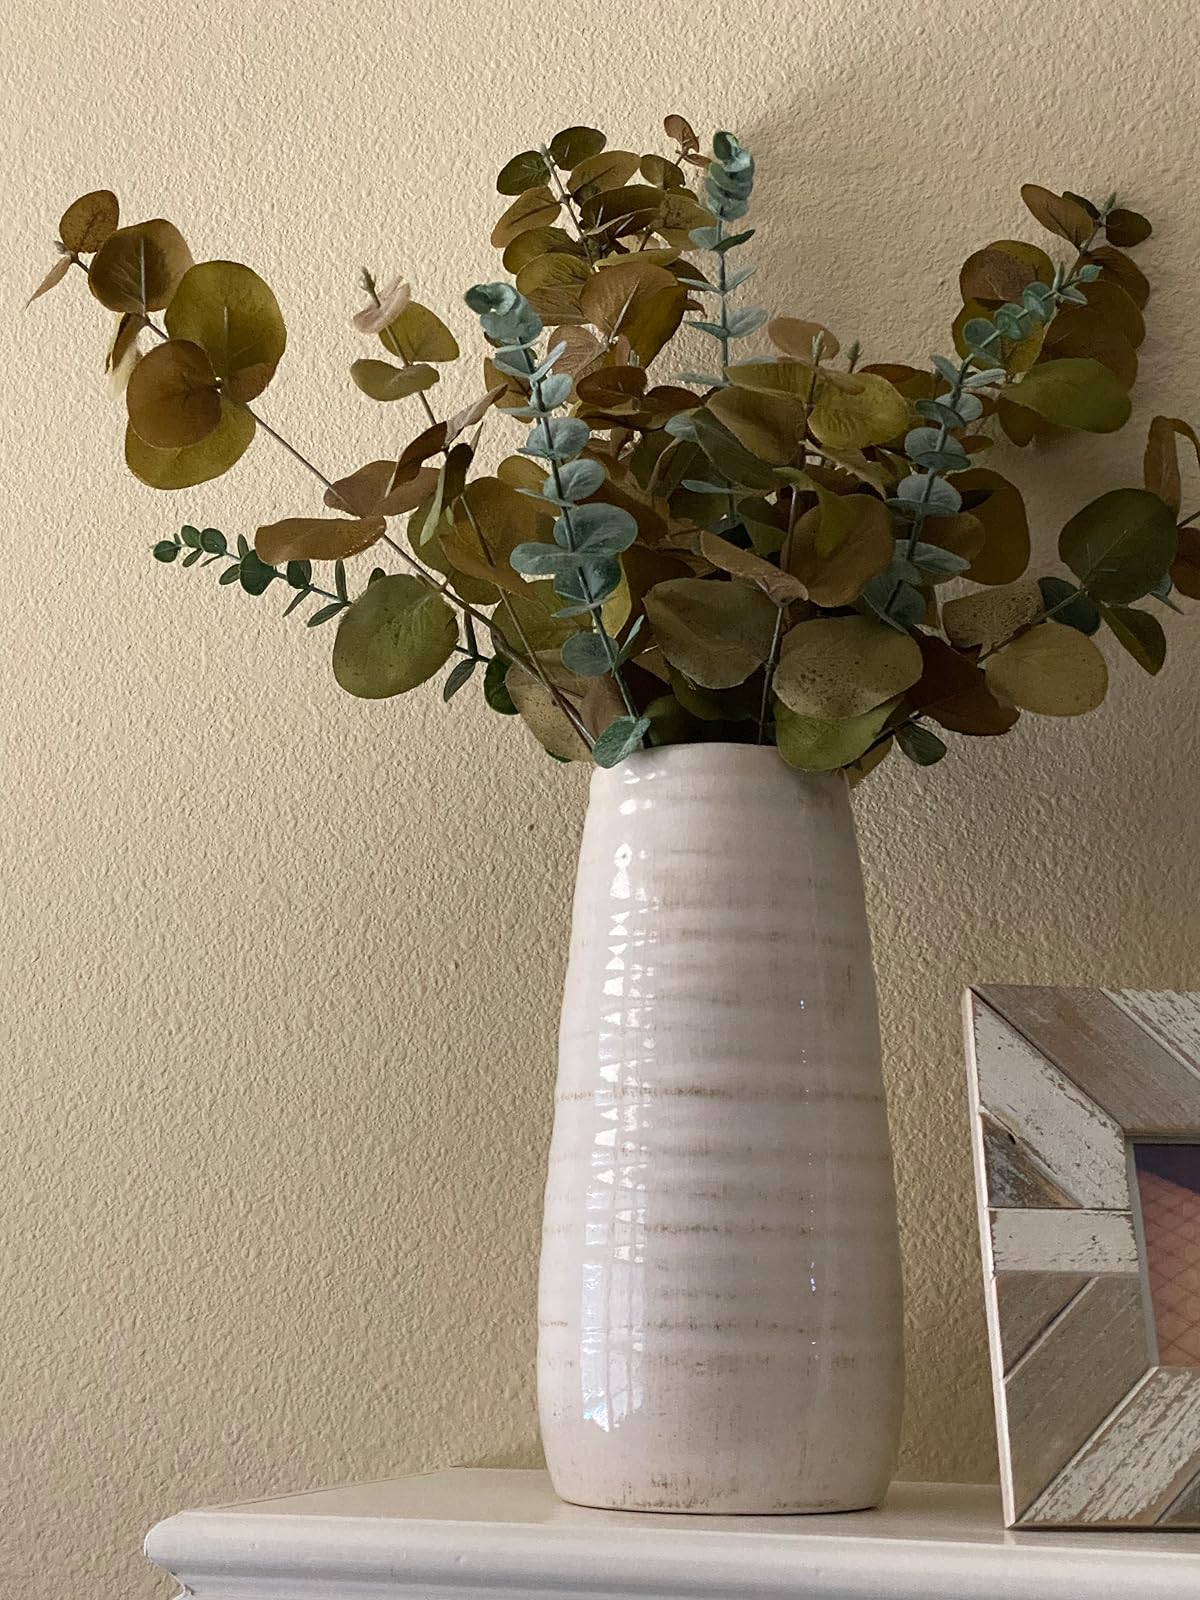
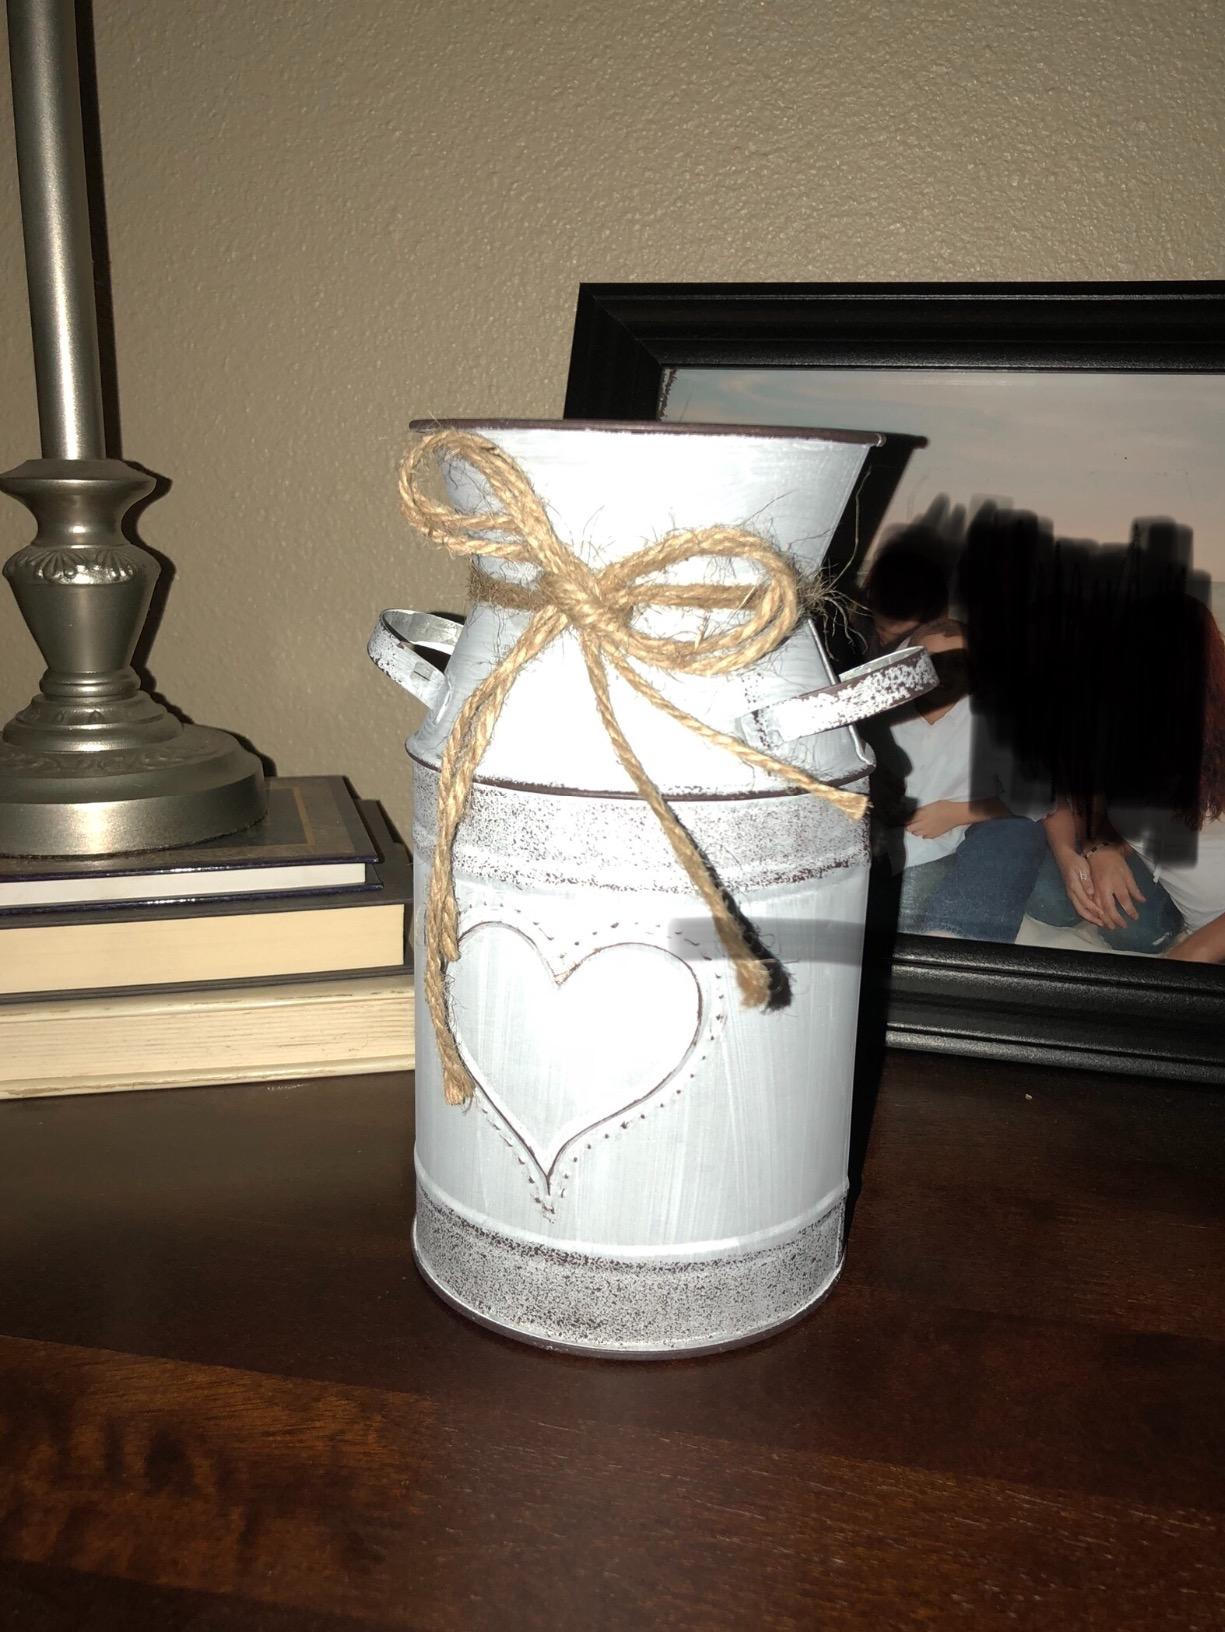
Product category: vase
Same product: no